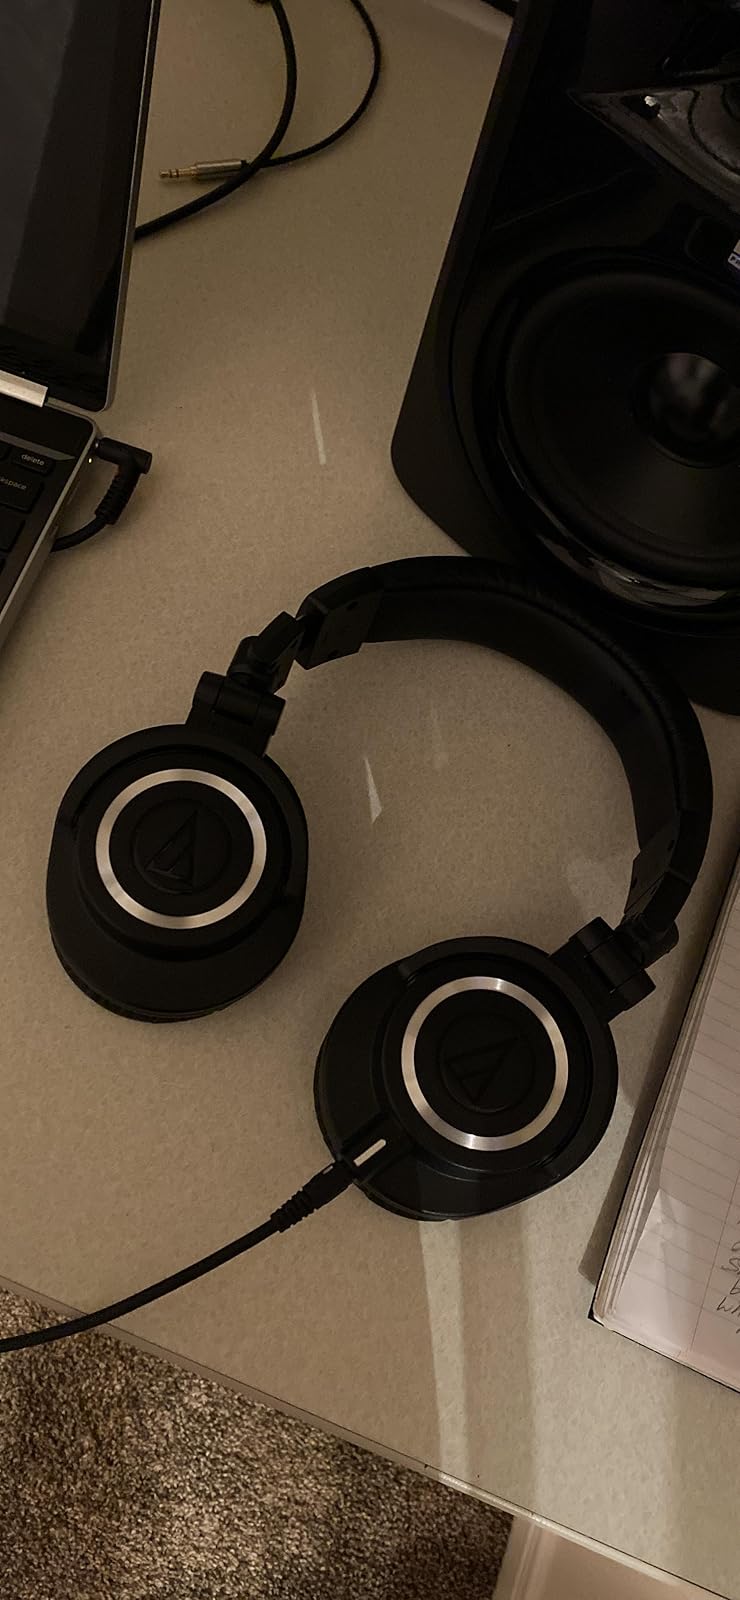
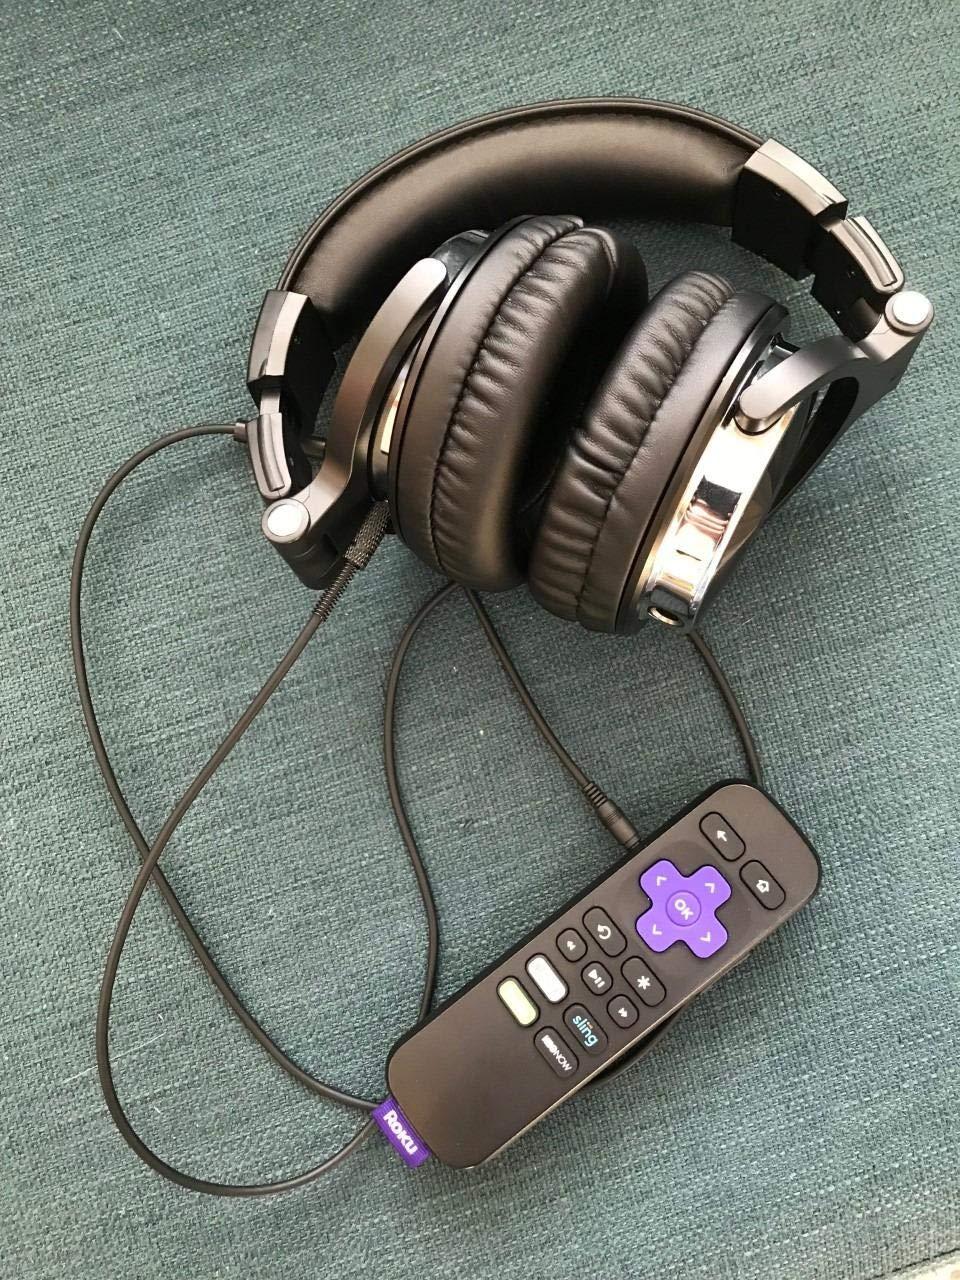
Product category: headphones
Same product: no